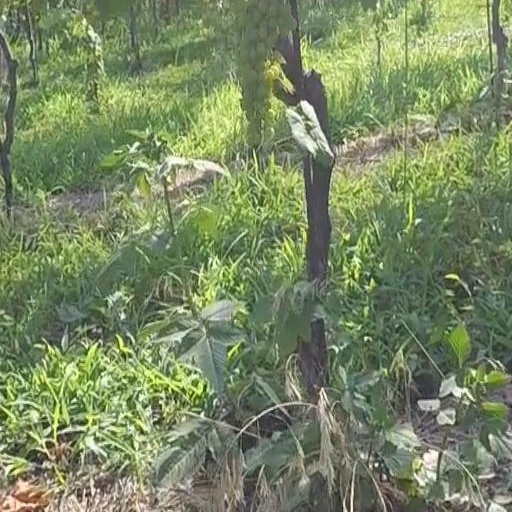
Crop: grape